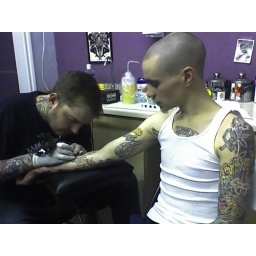
gettin tattooed by my boy tony flawless...nobody can pull a switchblade in a bar fight quicker!